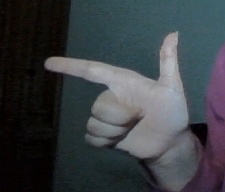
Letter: yaa